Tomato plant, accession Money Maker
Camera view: horizontal (90 deg, fisheye); turntable rotation: 270 degrees
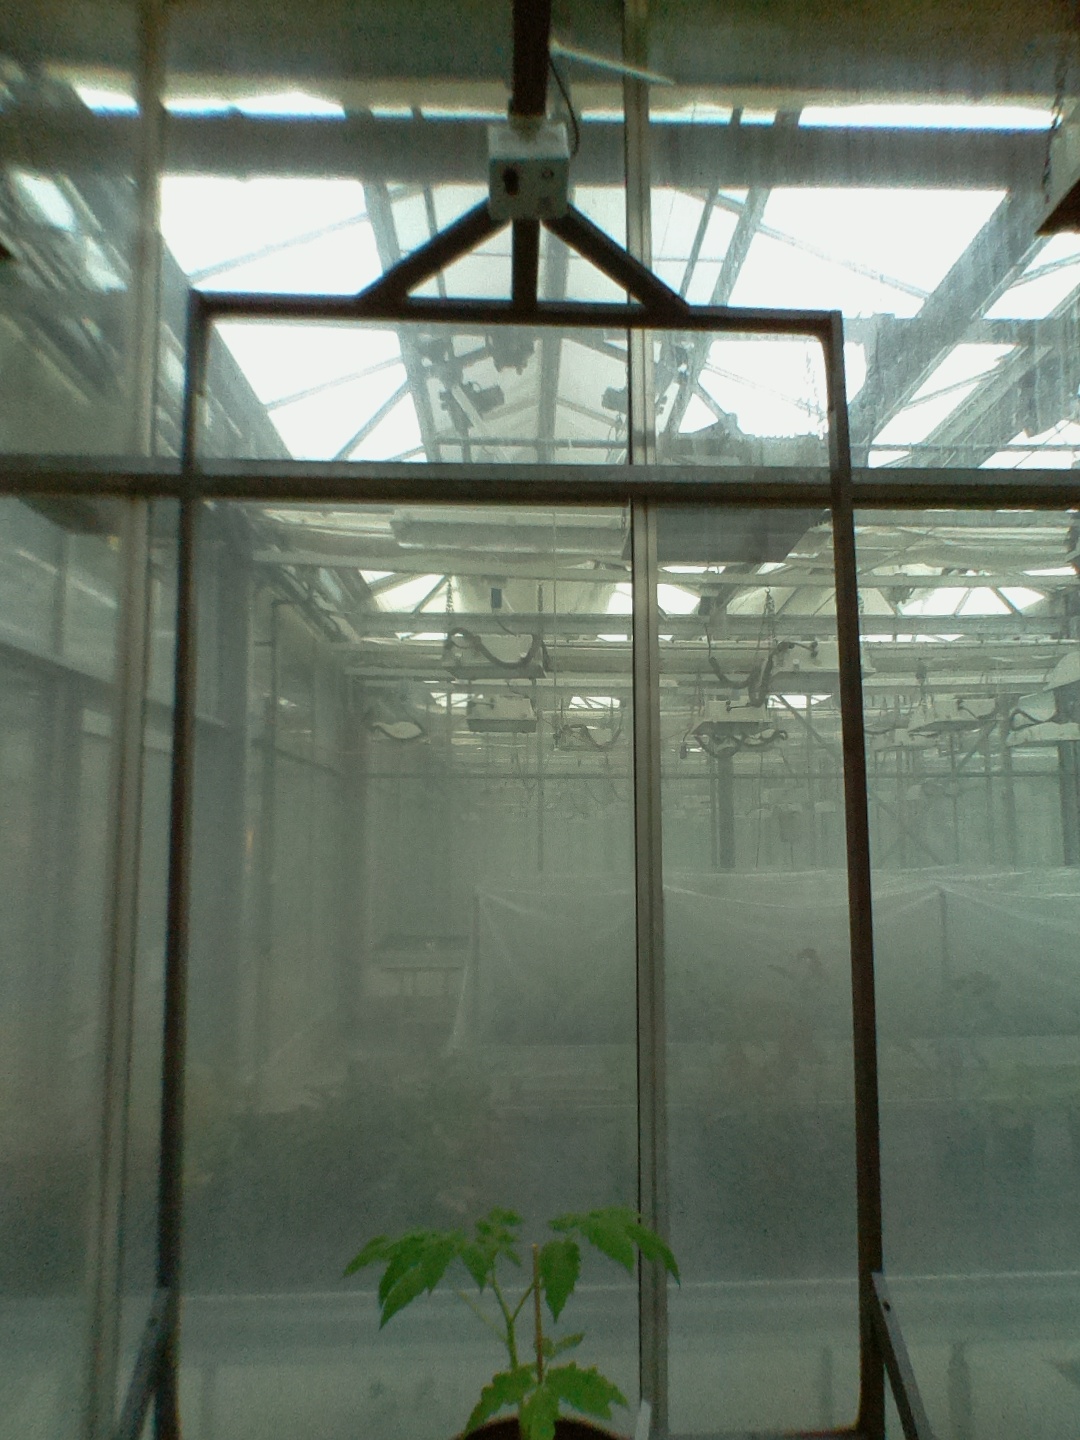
BBCH growth stage 13: 6 of true leaves visible